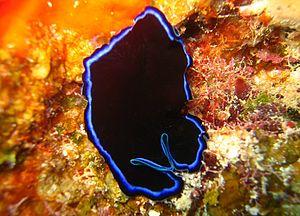
Les Pseudocerotidae sont une famille de vers plats polyclades.
La Grande Barrière de corail est le plus grand récif corallien du monde comptant plus de 2 900 récifs et 900 îles s'étirant de Bundaberg à la pointe du Cap York soit plus de 2 600 kilomètres sur une superficie de 344 400 km². Le récif se situe en Mer de Corail au large du Queensland, en Australie.
Pseudoceros est un genre de vers plats polyclades de la famille des Pseudocerotidae.